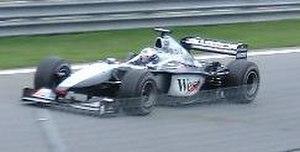
Résultats du Grand Prix du Canada de Formule 1 2000 qui a eu lieu au circuit Gilles-Villeneuve le 18 juin.
La McLaren MP4-15 est la monoplace de Formule 1 engagée par l'écurie McLaren Racing en championnat du monde de Formule 1 2000. Elle est pilotée par le Finlandais Mika Häkkinen et l'Écossais David Coulthard. Le pilote d'essai est le Français Olivier Panis, en provenance de Prost Grand Prix.